Tullio Biscuola

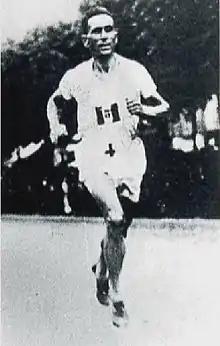

Tullio Biscuola (12 July 1894 – 13 February 1963) was an Italian marathon runner.